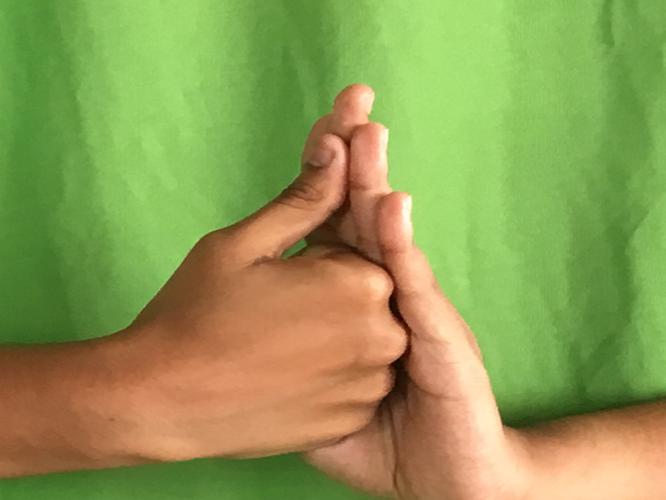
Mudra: Shanka
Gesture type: double_hand